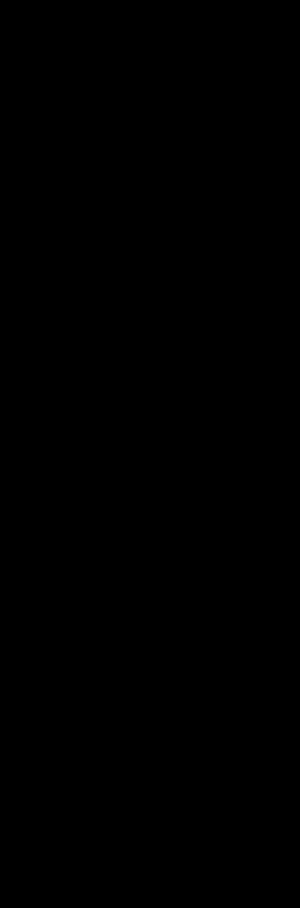
Le paléomagnétisme désigne le champ magnétique terrestre passé, et par extension la discipline scientifique qui étudie ses propriétés et sa chronologie. On désigne parfois l'étude du champ magnétique de la Préhistoire récente et de la période historique par le nom d'archéomagnétisme.
L'inversion Brunhes-Matuyama, nommée d'après Bernard Brunhes et Motonori Matuyama, est un événement géologique qui s'est produit il y a environ 781 000 ans, correspondant à la dernière inversion du champ magnétique terrestre. L'inversion a pu se produire lentement sur plusieurs milliers d'années, ou plus rapidement selon les diverses études.
Sur l'échelle des temps géologiques, le Pliocène est la plus récente époque géologique du Néogène. S'étendant de 5,332 ± 0,005 à 2,588 ± 0,005 millions d’années, il est suivi du Pléistocène et précédé par le Miocène. Cette période a été dénommée par Charles Lyell à partir du grec πλεῖον / pleîon et καινός / kainós, en référence aux mammifères déjà essentiellement modernes.
L'inversion du champ magnétique terrestre est un phénomène récurrent dans l'histoire géologique terrestre, le pôle nord magnétique se déplace au pôle sud géographique, et inversement. C'est le résultat d'une perturbation de la stabilité du noyau de la Terre. Le champ magnétique s’affole alors pendant une courte période pendant laquelle les pôles magnétiques se déplacent rapidement sur toute la surface du globe, ou disparaissent, selon les théories.